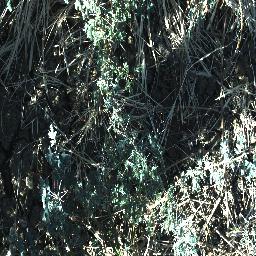
Label: prickly_acacia